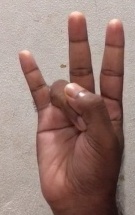
ASL sign: 7